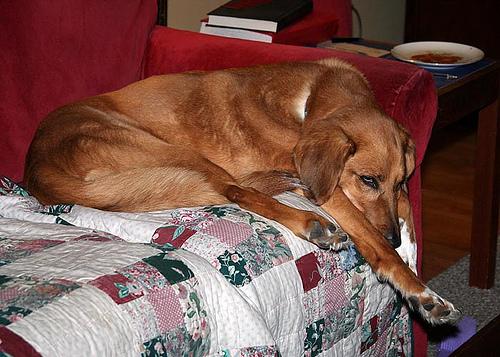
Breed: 207-n000045-redbone